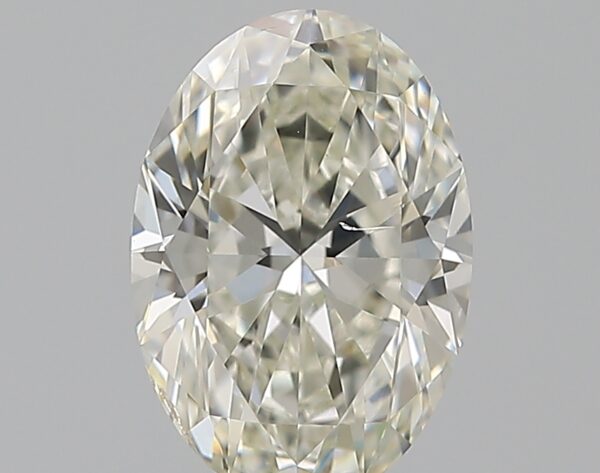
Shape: oval
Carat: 1.2
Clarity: SI1
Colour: I
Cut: EX
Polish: EX
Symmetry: EX
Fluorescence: M
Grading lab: GIA
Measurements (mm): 8.43 x 5.81 x 3.69